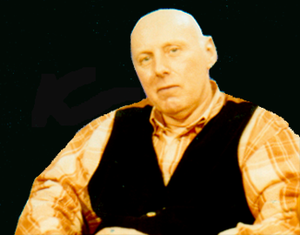
Portrait d'Jan Voss.
Jan Voss, né le 9 octobre 1936 à Hambourg, est un peintre, aquarelliste, sculpteur, céramiste et graveur allemand vivant en France.